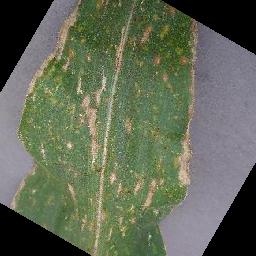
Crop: corn
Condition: (maize)_cercospora_spot_gray_spot